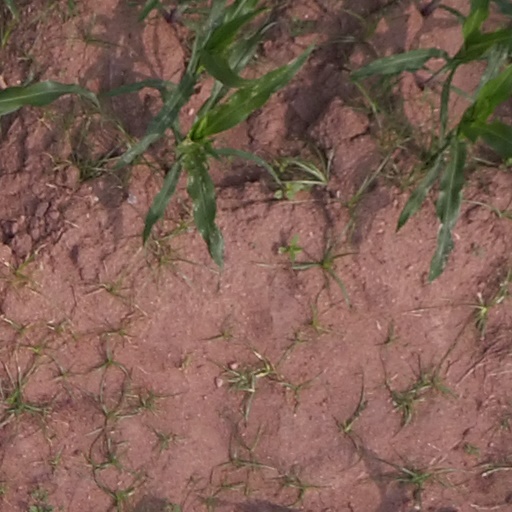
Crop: maize; corn